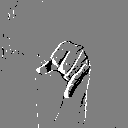
ASL letter: j